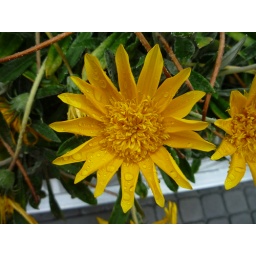
Wet city yellow flower in tub